Michèle Alliot-Marie

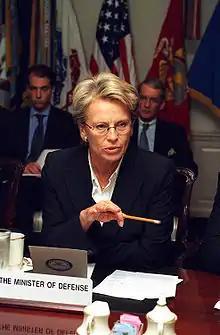
French Minister of Defense Michèle Alliot-Marie meets with US Secretary of Defense Donald H. Rumsfeld in The Pentagon on 17 October 2002. Alliot-Marie and Rumsfeld are meeting to discuss defense issues of mutual interest.

Alliot-Marie was Minister of Defense during Jacques Chirac's second presidential term, France's first woman in this position. Between May and June 2002, she was also in charge of Veterans' Affairs. "Forbes" magazine declared her the 57th most powerful woman in the world in 2006 and the 11th in 2007. She kept the Defense portfolio in Jean-Pierre Raffarin's three governments and in Dominique de Villepin's government.